Barque of Saint Peter

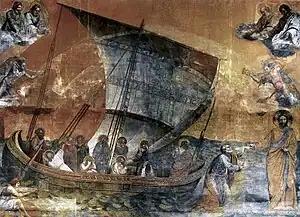
1628 Navicella copy in oil in the Vatican

The Barque of Saint Peter symbolises the Catholic Church as a barque. Saint Peter, the first pope, was a fisherman who became one of the twelve Apostles of Jesus. The Catholic Church believes that all succeeding popes, as his successors, steer the Barque. This may explain the etymology of the central part of churches, the nave, which stems from the Latin word for ship, "navis".